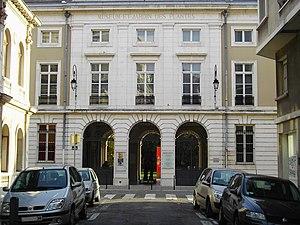
Muséum d'histoire naturelle, rue Dolomieu à Grenoble.
Le muséum d'histoire naturelle de Grenoble est un musée municipal fondé en 1851 à Grenoble. Depuis l'ouverture du bâtiment en 1855, il présente au public un riche patrimoine naturel, notamment alpin. Ses collections sont composées d'un million et demi d'objets et de spécimens dans les disciplines de la botanique, de la zoologie, de la géologie ou encore de l'ethnologie. Façades et toitures en bordure du jardin des Plantes font l’objet d’une inscription au titre des monuments historiques depuis le 24 janvier 1944.